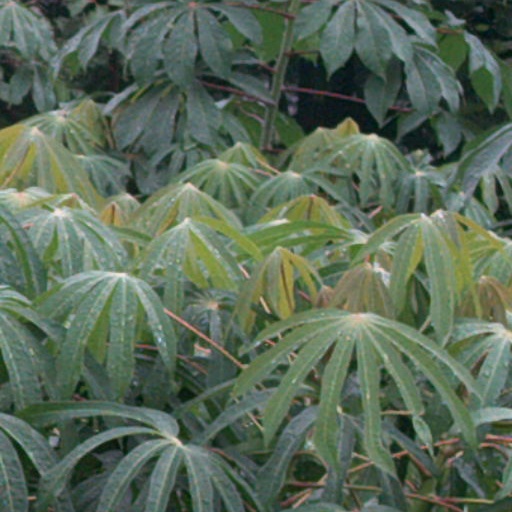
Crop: cassava